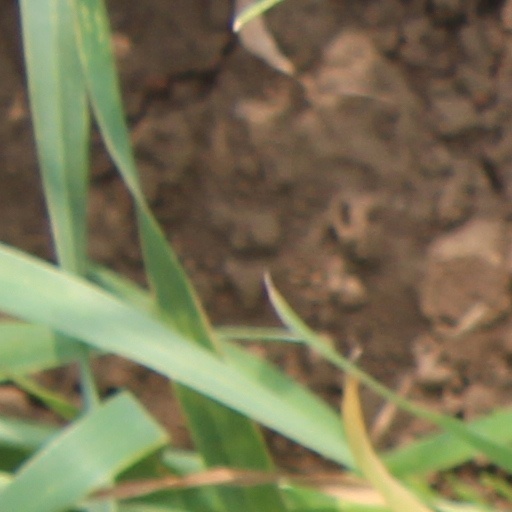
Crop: wheat